Ahmed Obaid Bin Dagher

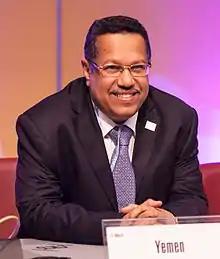
Dagher in 2014

Ahmed Obaid Bin Dagher (born 2 December 1952) is a Yemeni politician who is the speaker of the Shura Council since 2021. Prior to his tenure as speaker, Dagher was the Prime Minister of Yemen from 2016 to 2018, and Deputy Prime Minister in 2014 and from 2015 to 2016.